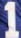
Number: 1